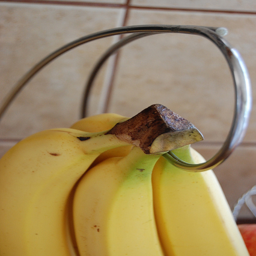
A group of bananas handing from metal wiring with tiled wall in background.
A metal fruit rack with bananas hanging on it
A bunch of bananas hangs on a hook against brown tile.
A banana that is hung up on a metal hanger in a kitchen
A closeup shot of bananas hanging on a metal hook